John Cleland (racing driver)

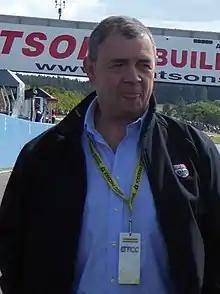
Cleland in 2017

John Cunningham Cleland (born 15 July 1952) is a retired British auto racing driver, best known for winning the British Touring Car Championship in 1989 and 1995.